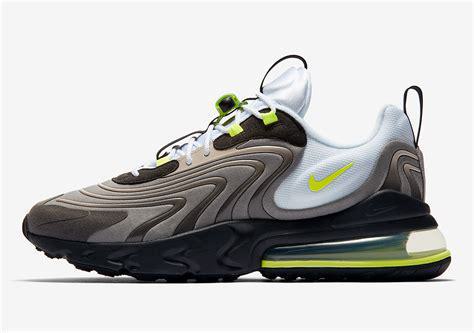
Brand: Nike
Model: Air Max 270 React